Tebela

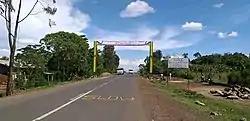

Tebela is one of densely populated areas in South Ethiopia Regional State. Total population of the town as conducted by central statistical agency of Ethiopia in 2020 is 17,538. From this figure female population counts 8,689 and male population counts 8,849.